USS Balao

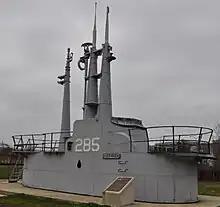
"Balao"s conning tower preserved in the Washington Navy Yard

In 1963, the Board of Inspection and Survey determined "Balao" to be unfit for further service. The submarine was decommissioned on 1 August 1963, and her name was struck from the Naval Vessel Register that same day. Her hulk was sunk off the coast of northern Florida on 6 September as a target. Before this occurred, her conning tower and periscope shears were removed, and are on display on the waterfront at the National Museum of the United States Navy of the Washington Navy Yard in Washington, D.C. Her anchor was removed and is displayed at Veterans' Memorial Park in Florence, Alabama.